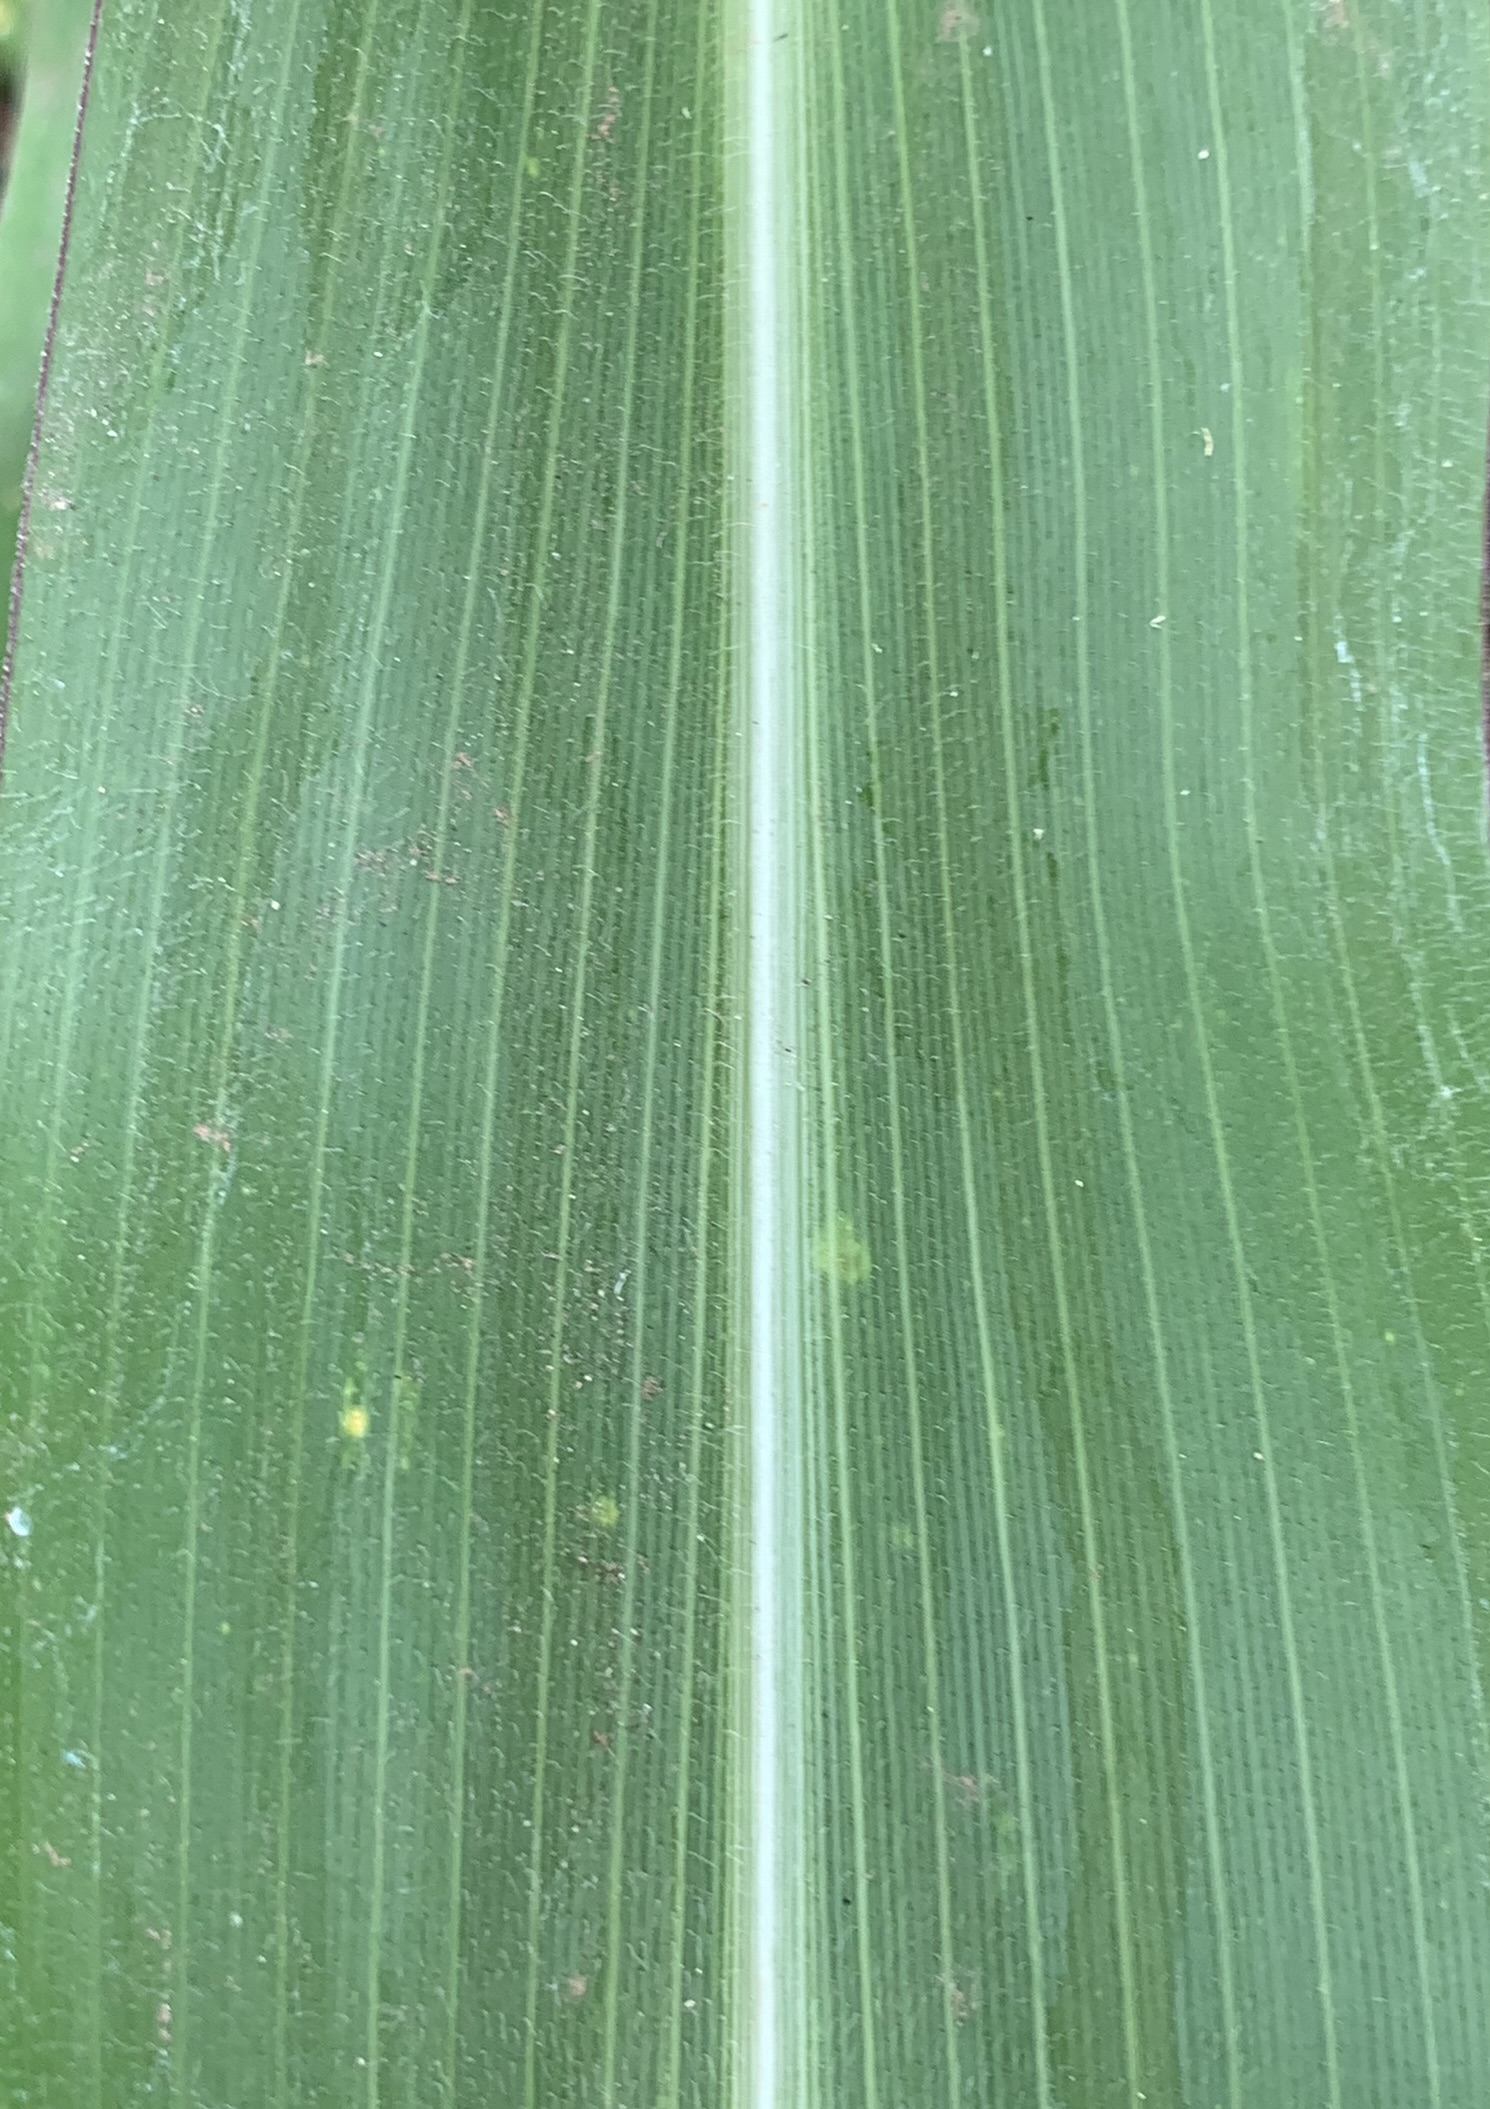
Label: Healthy